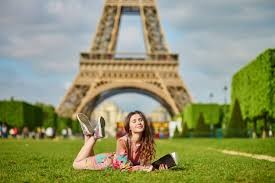
Landmark: Eiffel Tower